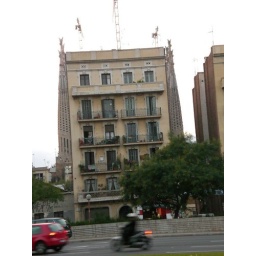
Towers of Gaudi's church separated by apartment building